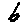
Label: 6